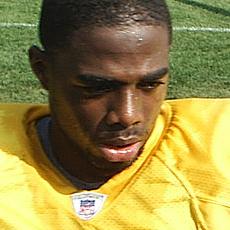
Age: 21